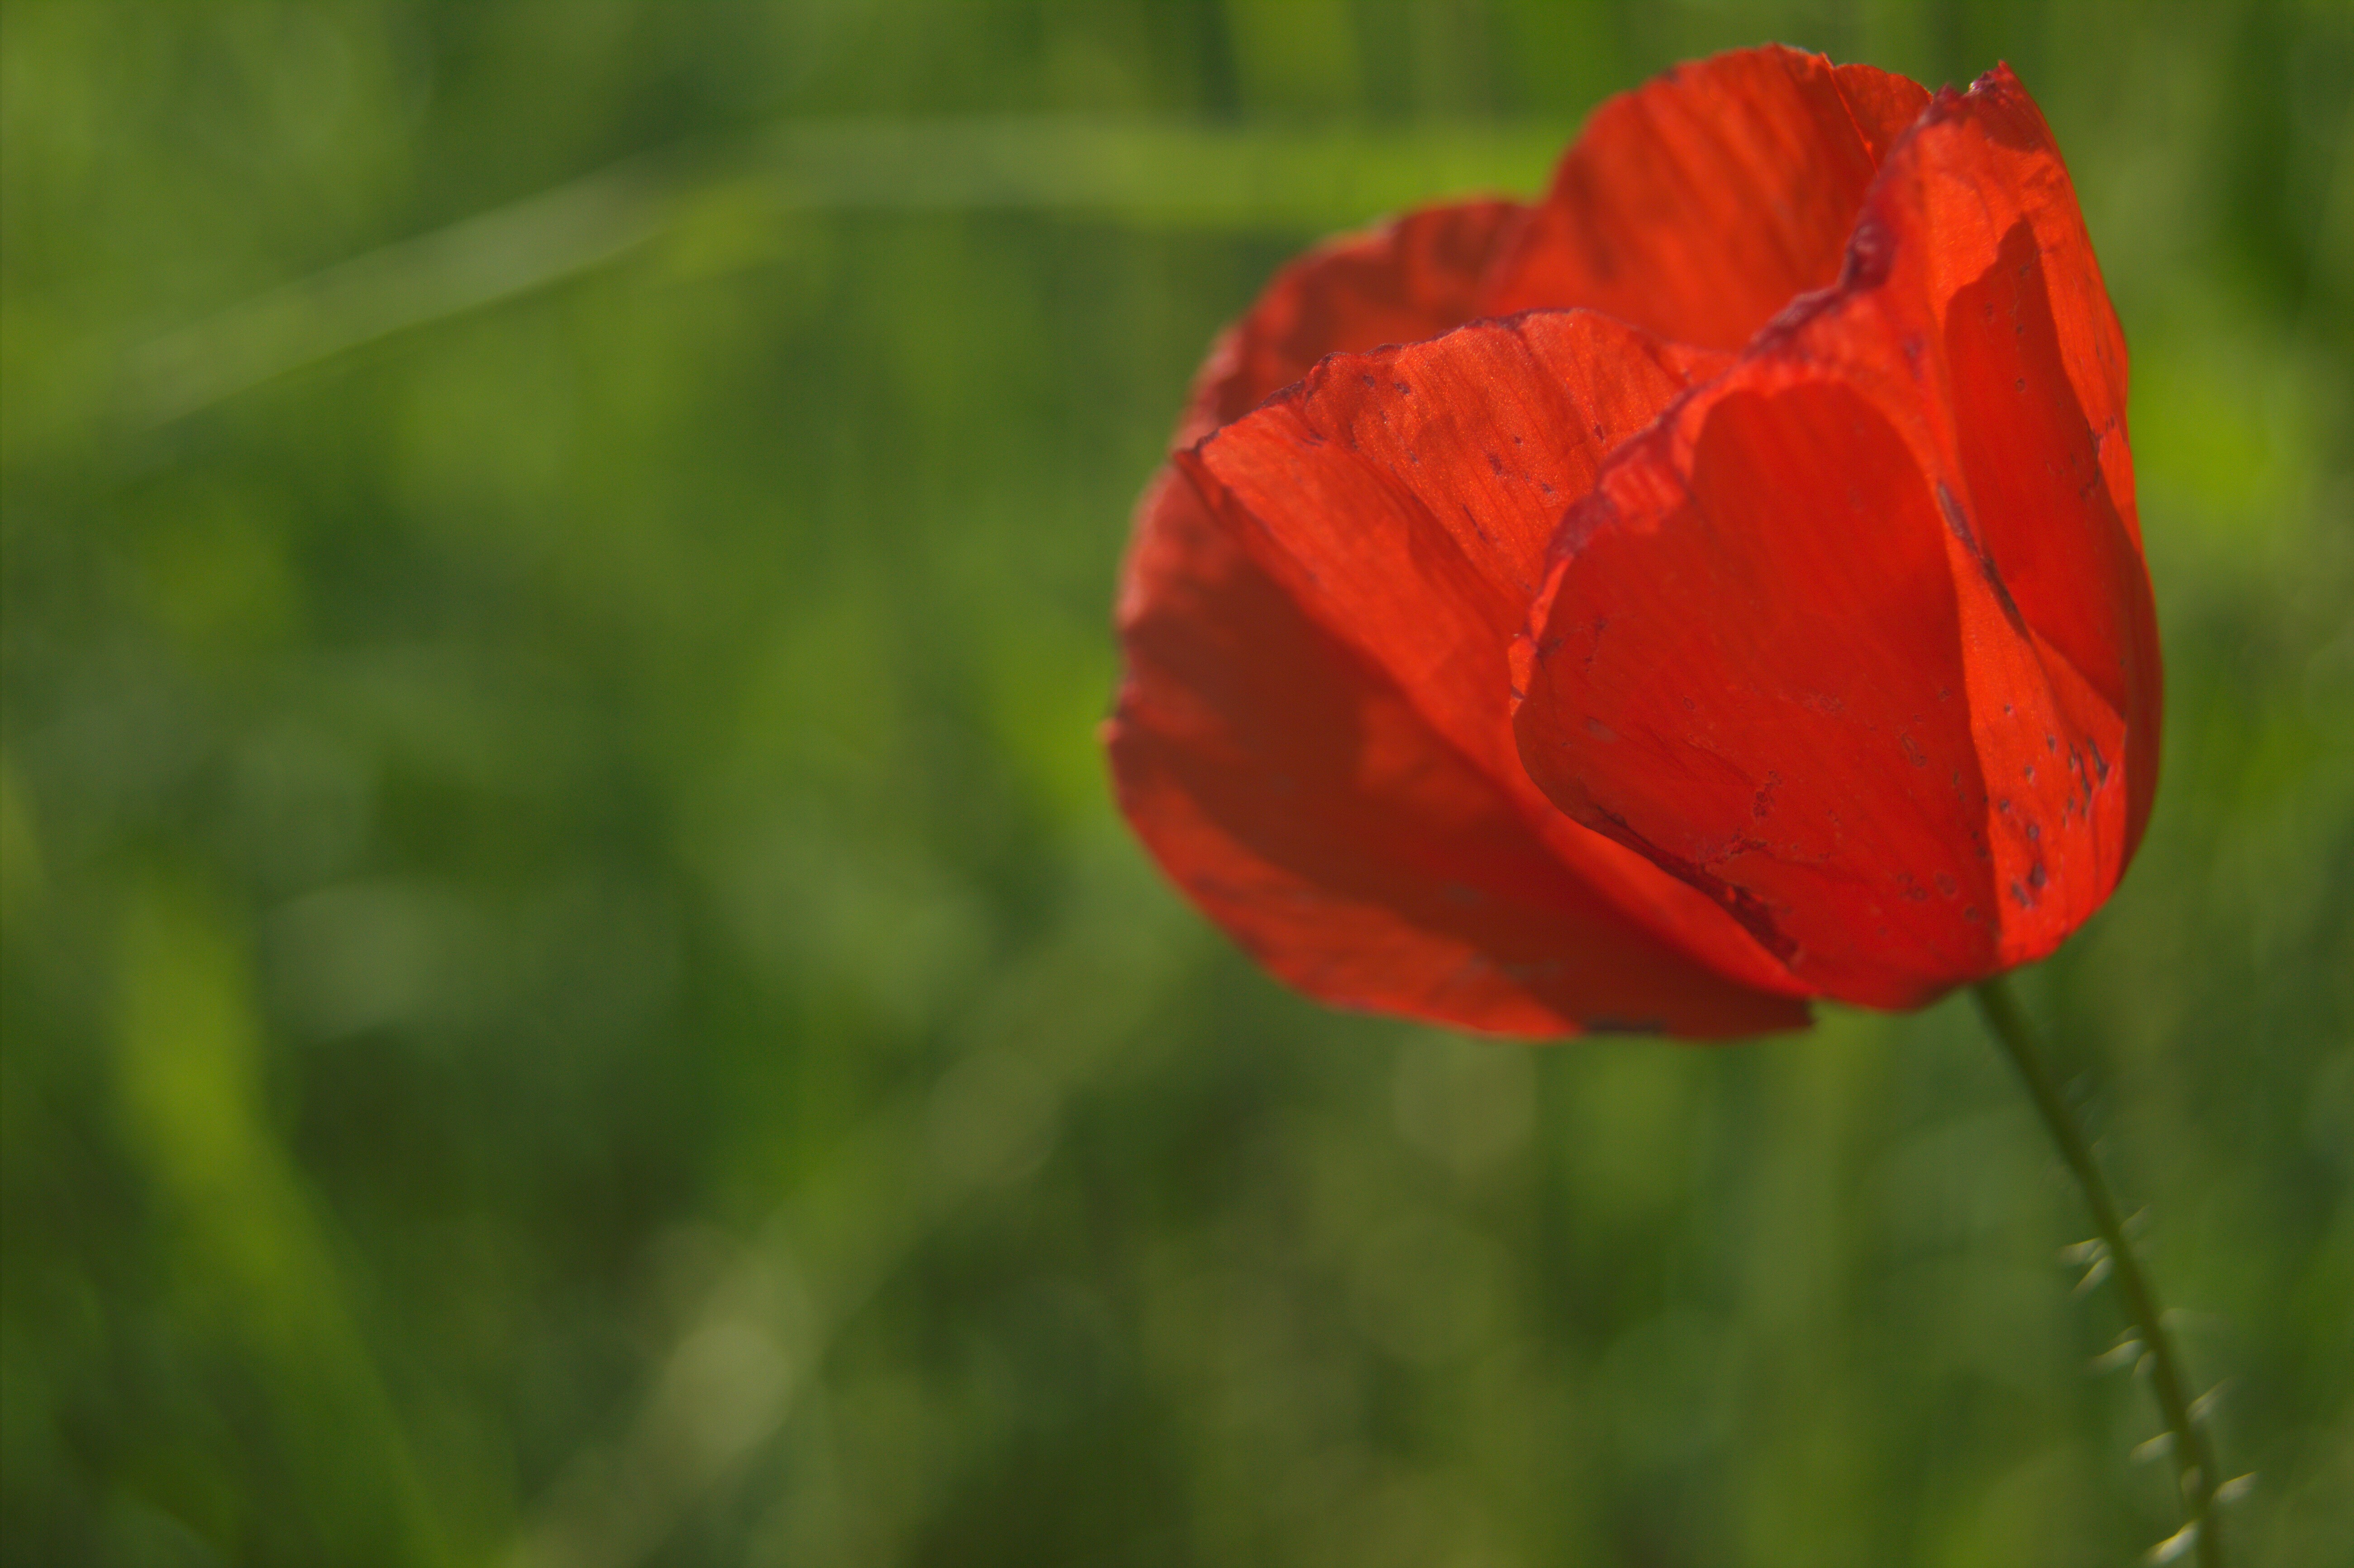
nature, plant, field, meadow, leaf, flower, petal, tulip, red, flora, wildflower, poppy, coquelicot, macro photography, flowering plant, plant stem, land plant, poppy family